National Garden, Tehran

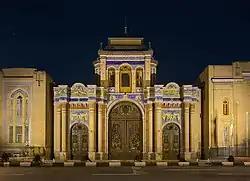
Gate of the National Garden

The National Garden or Ministry of Foreign Affairs Gate is a historical and governmental compound in Tehran, Iran.